The Brainwashing of My Dad

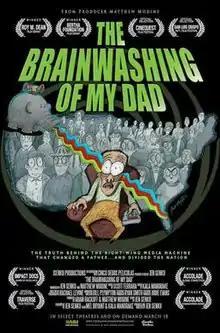
Promotional release poster

The Brainwashing of My Dad is a 2015 American documentary film directed by Jen Senko. Through the lens of her father’s radicalization by right-wing media, Senko explores the forces behind its rise, the deliberate strategies that fueled its influence, its impact on families including her own and its role in deepening political divisions across the nation.